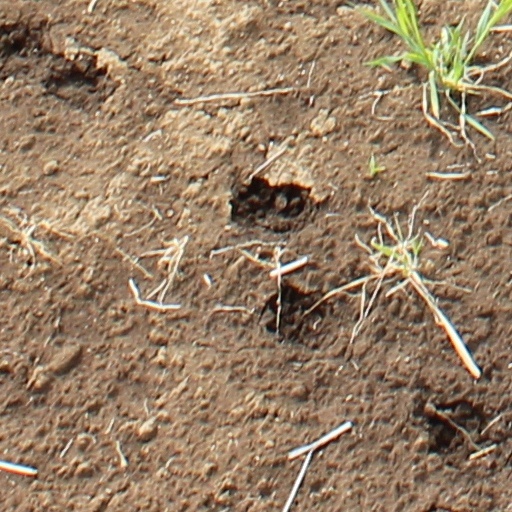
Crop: wheat